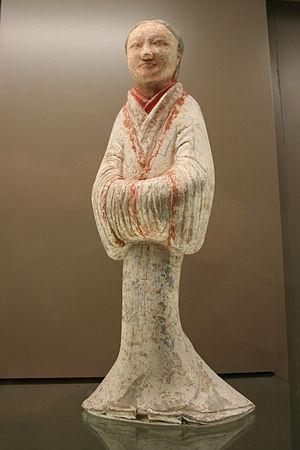
Statuette de suivante, Env. IIe siècle. Epoque des Han de l’Ouest (206 av. J.-C. - 9 ap. J.-C.) Chine septentrionale, province du Shaanxi (
La dynastie Han qui règne sur la Chine de 206 av. J.-C. à 220 apr. J.-C., est fondée par Liu Bang, un chef de guerre d'origine paysanne qui est passé à la postérité sous le nom d'empereur Han Gaozu. Seconde dynastie impériale chinoise, elle succède à la dynastie Qin, qui a unifié la Chine après avoir conquis tous les Royaumes combattants et est suivie de la période des Trois Royaumes.
Zhang Heng, né en 78 et décédé en 139, était un astronome, mathématicien, inventeur, géographe, cartographe, artiste, poète, homme d'État, et érudit de littérature chinoise de Nanyang, Henan, en Chine. Il vécut pendant la dynastie Han orientaux. Il a été éduqué dans les capitales de Luoyang et de Chang'an, et il commença sa carrière comme un servant civil mineur à Nanyang. Par la suite, il devint chef astronome, préfet des Majors pour les Carrosses Officiels, et ensuite Préposé au Palais à la cour impériale. Ses positions intransigeantes sur certains problèmes de calendrier et d'histoire firent de Zhang une figure controversée, ce qui l'empêcha de devenir l'historien officiel de la cour. Ses rivalités politiques avec les eunuques du palais sous le règne de l'empereur Han Shundi furent à l'origine de sa décision de se retirer de la cour centrale pour servir comme administrateur de Hejian dans la région de Hebei. Il retourne à Nanyang pour un court laps de temps, avant d'être rappelé pour servir dans la capitale une fois de plus en 138. Il meurt une année plus tard, en 139.
On pourrait traduire mingqi, par « objet lumineux » ou « objets pour les lumineux ». Ils ont été déposés dans les sépultures de la Chine antique. Ces objets funéraires ont été réalisés en matériaux « pauvres », par opposition au luxe des accumulations de bronze de bonne qualité dans les tombes Shang et du début des Zhou. Ils sont réalisés en argile ou en bois, voire en bronze pauvre en étain, donc se déformant facilement. Il s'agit de statuettes et d'objet confectionnés expressément pour un usage funéraire, substituts qui prennent la place des différents objets rituels et des animaux et humains sacrifiés dans les tombes des élites des dynasties Shang et Zhou, ainsi que des représentations d'objets du quotidien et des miniatures de bâtiments. Ces objets et leur place croissante semblent suivre l'affirmation de la croyance selon laquelle les vivants sont amenés à avoir une vie après la mort pour laquelle il leur faut être accompagnés par des objets assurant leur confort matériel et leur prestige.
La dynastie Han est une période de l'histoire de la Chine qui débute en 206 av. J.-C, lorsque Han Gaozu fonde la dynastie en montant sur le trône, et s’achève en 220 ap. J.-C, à la fin du règne de Han Xiandi. Elle est elle-même divisée en deux périodes : celle des Han occidentaux ou Han antérieurs, capitale Chang'an, et celle des Han orientaux ou Han postérieurs, capitale Luoyang. Ces deux périodes sont séparées par la courte dynastie Xin fondée par Wang Mang et qui disparaît après la mort de son fondateur.